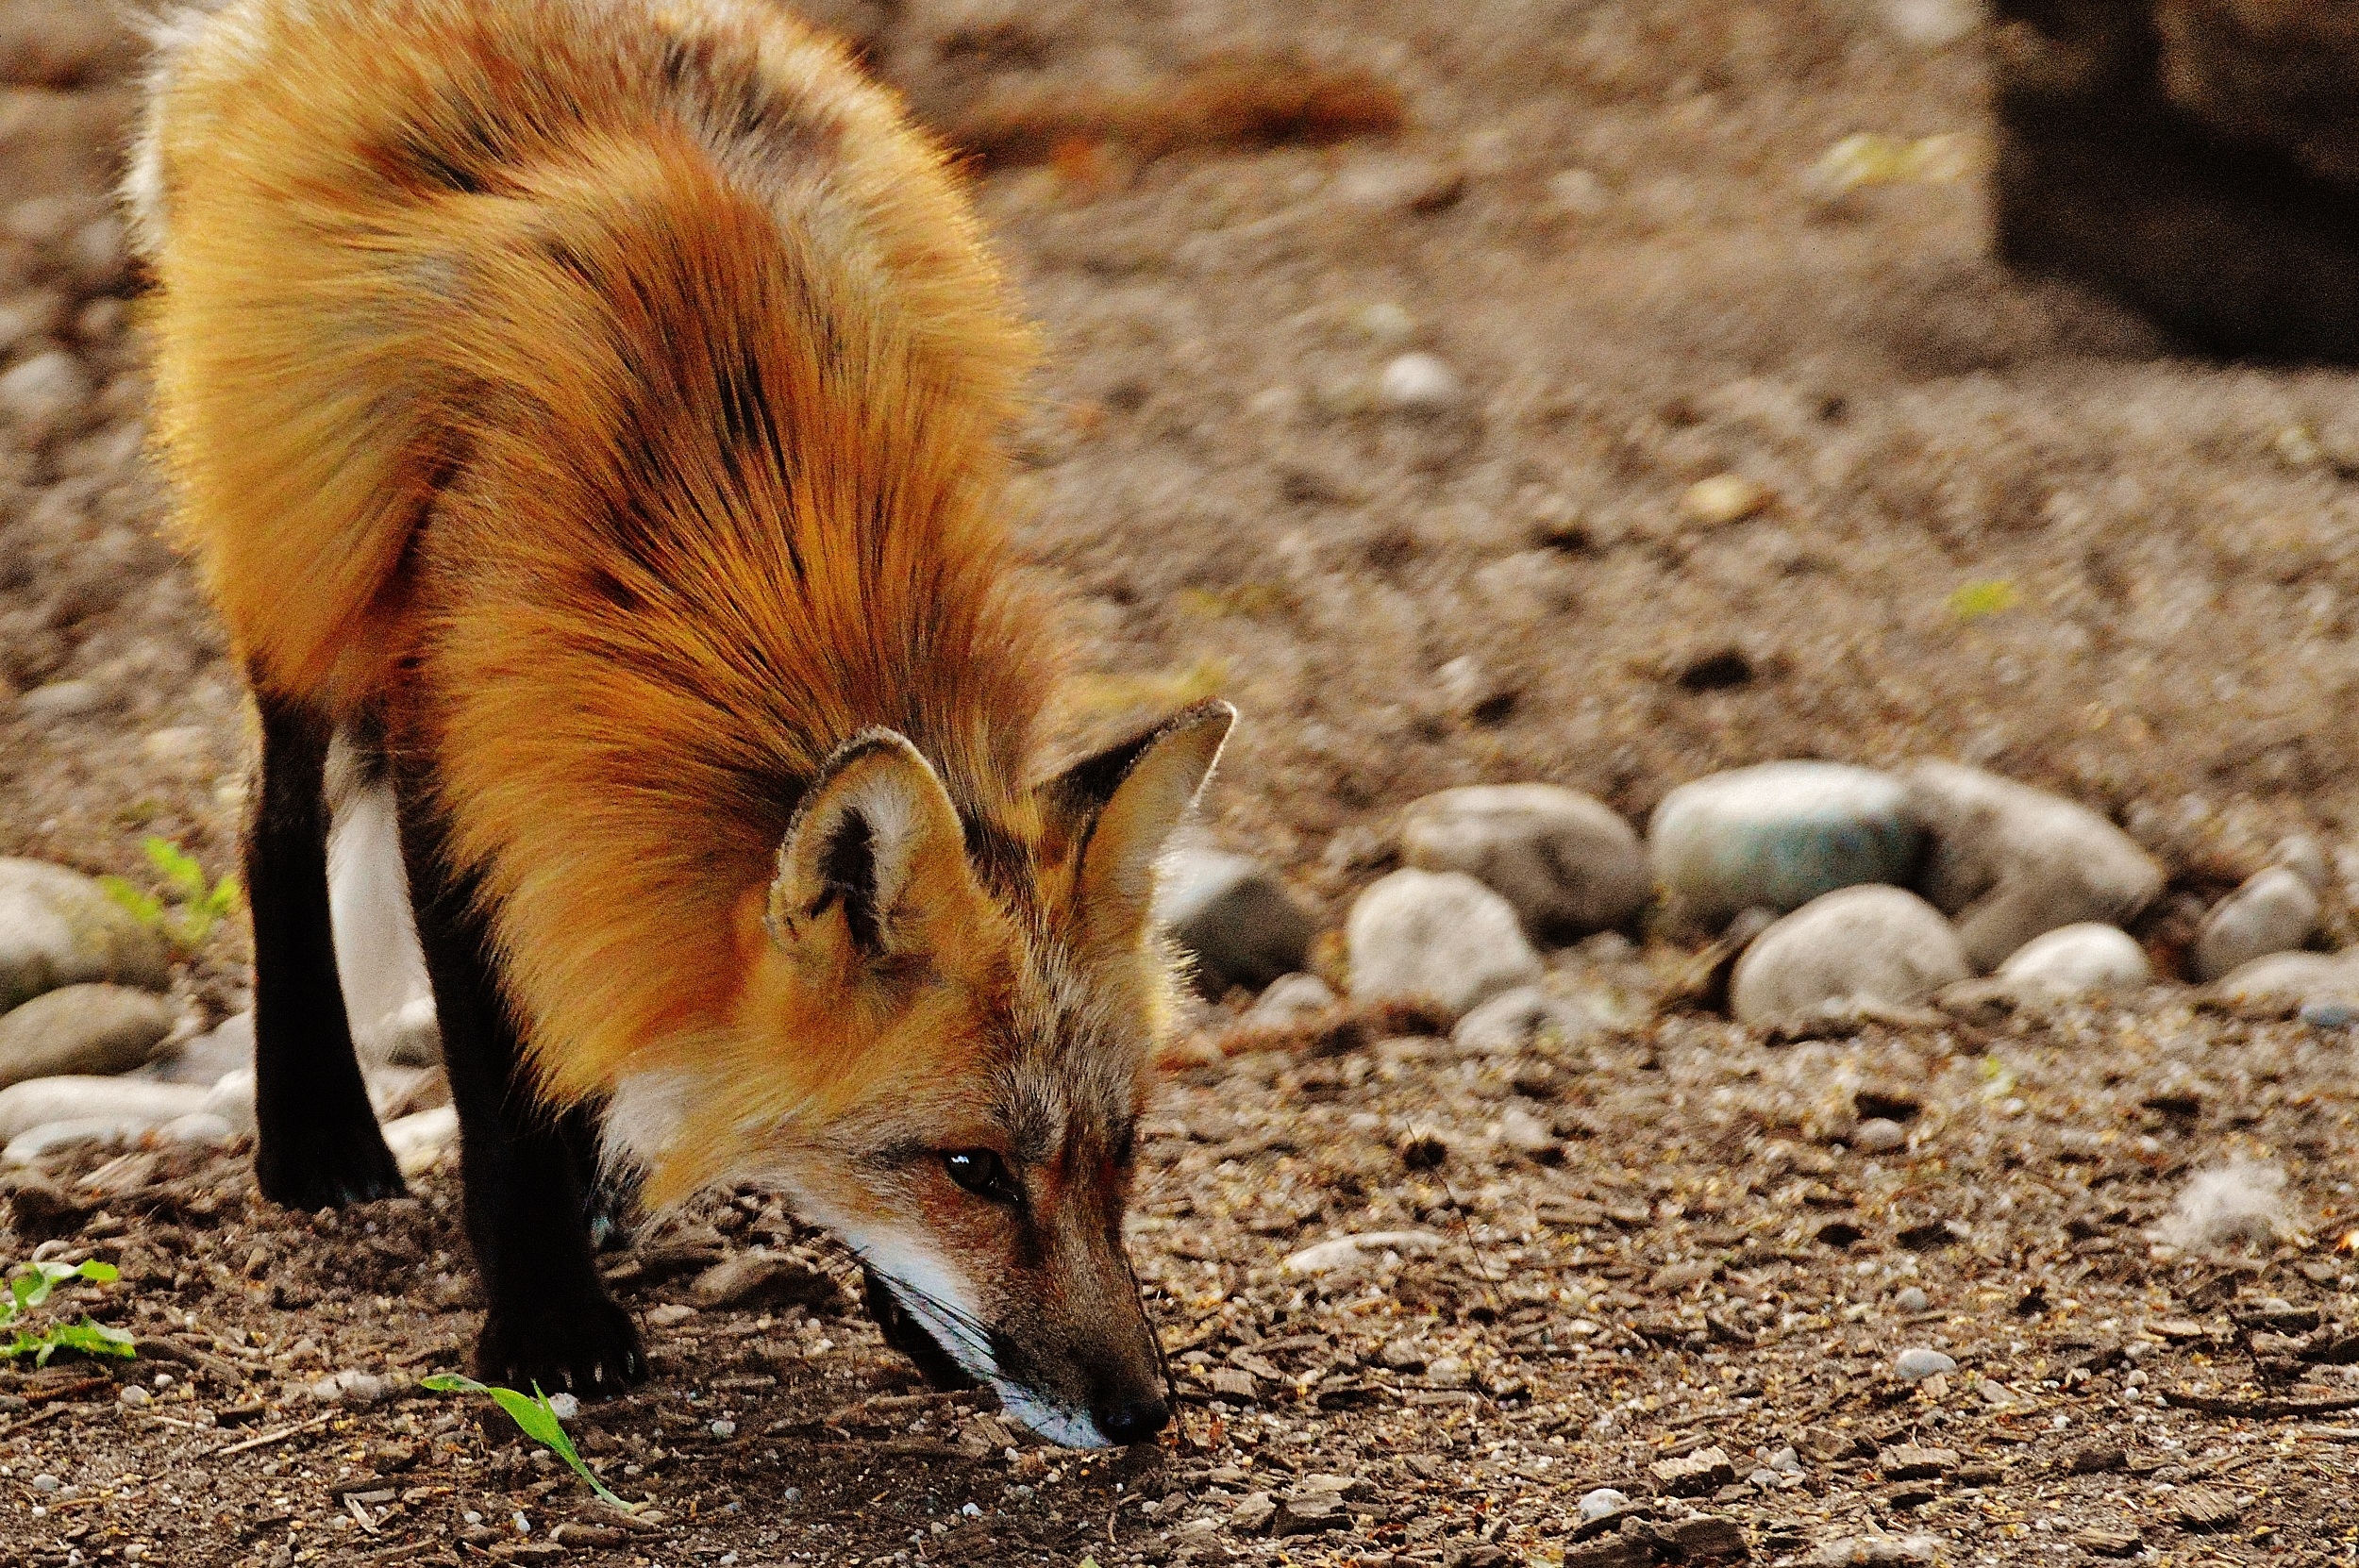
nature, forest, sweet, animal, cute, wildlife, wild, fur, portrait, mammal, fox, predator, fauna, red fox, wild animal, vertebrate, creature, fuchs, animal world, wildlife photography, wildlife park, wildpark poing, forest animal, reddish fur, dog like mammal, kit fox, dhole